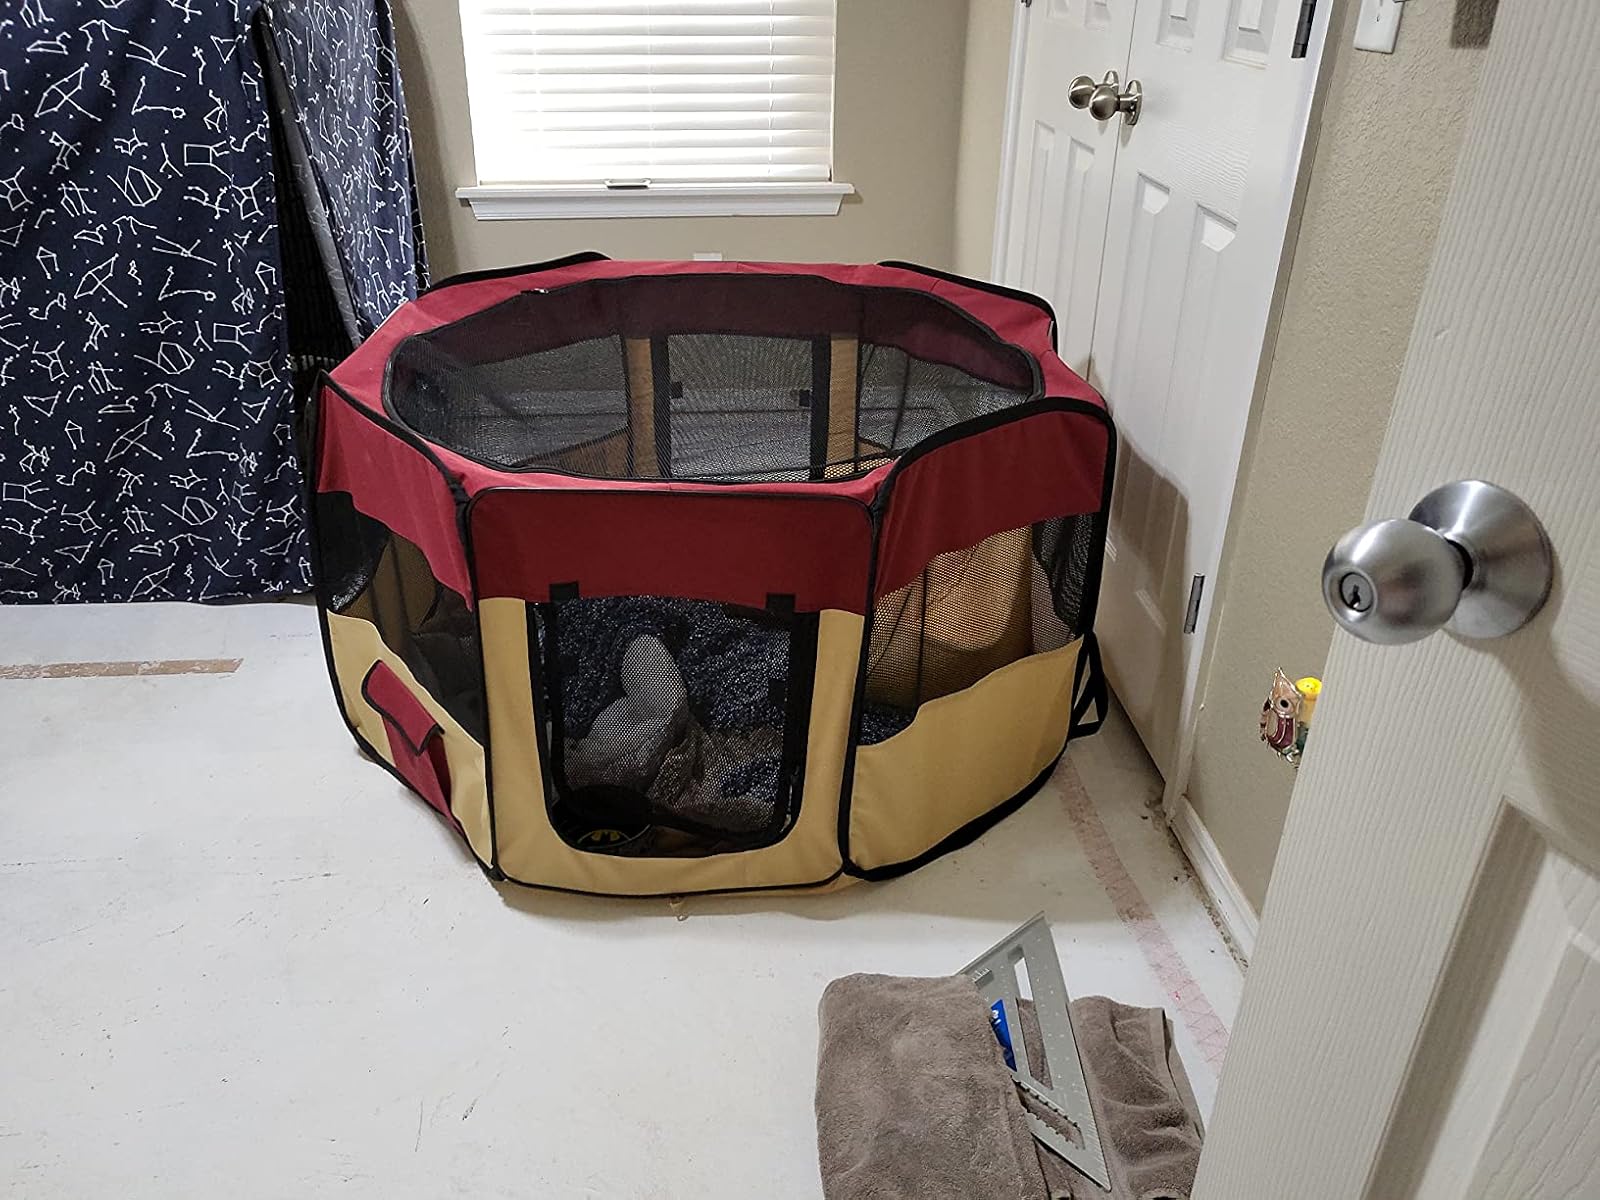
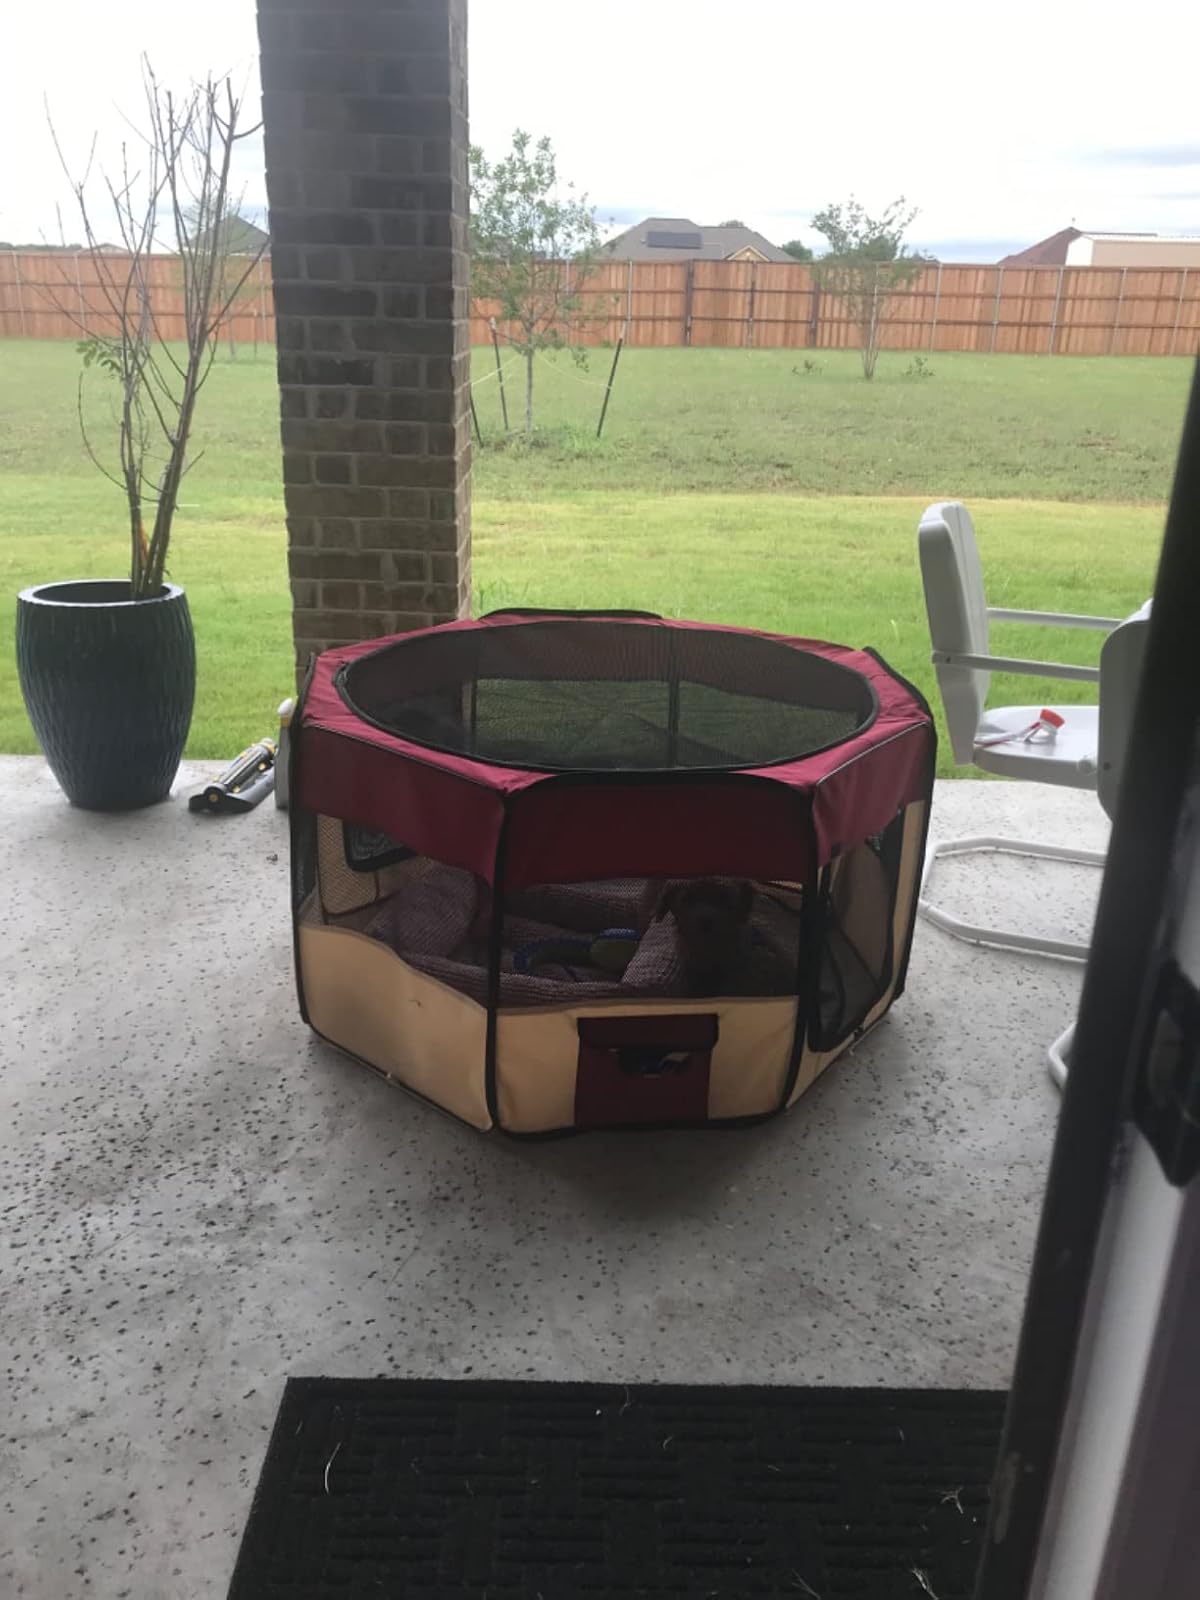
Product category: items_kennel
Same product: yes